Little Ice Age

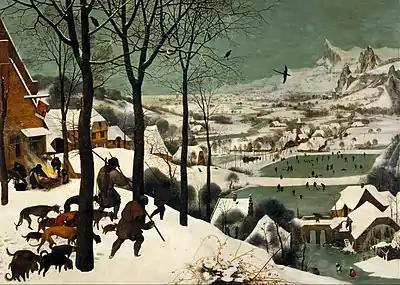
"The Hunters in the Snow" by Pieter Bruegel the Elder, 1565

In his 1995 book, the early climatologist Hubert Lamb said that in many years, "snowfall was much heavier than recorded before or since, and the snow lay on the ground for many months longer than it does today." In Lisbon, Portugal, snowstorms were much more frequent than today, and one winter in the 17th century produced eight snowstorms. Many springs and summers were cold and wet but with great variability between years and groups of years. That was particularly evident during the "Grindelwald Fluctuation" (1560–1630); the rapid cooling phase was associated with more erratic weather, including increased storminess, unseasonal snowstorms, and droughts. Crop practices throughout Europe had to be altered to adapt to the shortened and less reliable growing season, and there were many years of scarcity and famine. One was the Great Famine of 1315–1317, but that may have been before the Little Ice Age. According to Elizabeth Ewan and Janay Nugent, "Famines in France 1693–94, Norway 1695–96 and Sweden 1696–97 claimed roughly 10 percent of the population of each country. In Estonia and Finland in 1696–97, losses have been estimated at a fifth and a third of the national populations, respectively." Viticulture disappeared from some northern regions, and storms caused serious flooding and loss of life. Some of them resulted in the permanent loss of large areas of land from the Danish, German, and Dutch coasts.